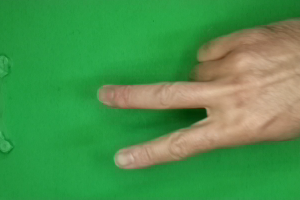
Label: scissors